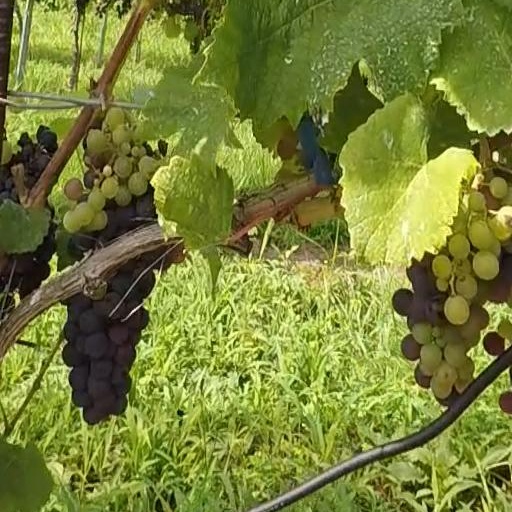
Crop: grape